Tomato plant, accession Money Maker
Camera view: vertical (180 deg); turntable rotation: 120 degrees
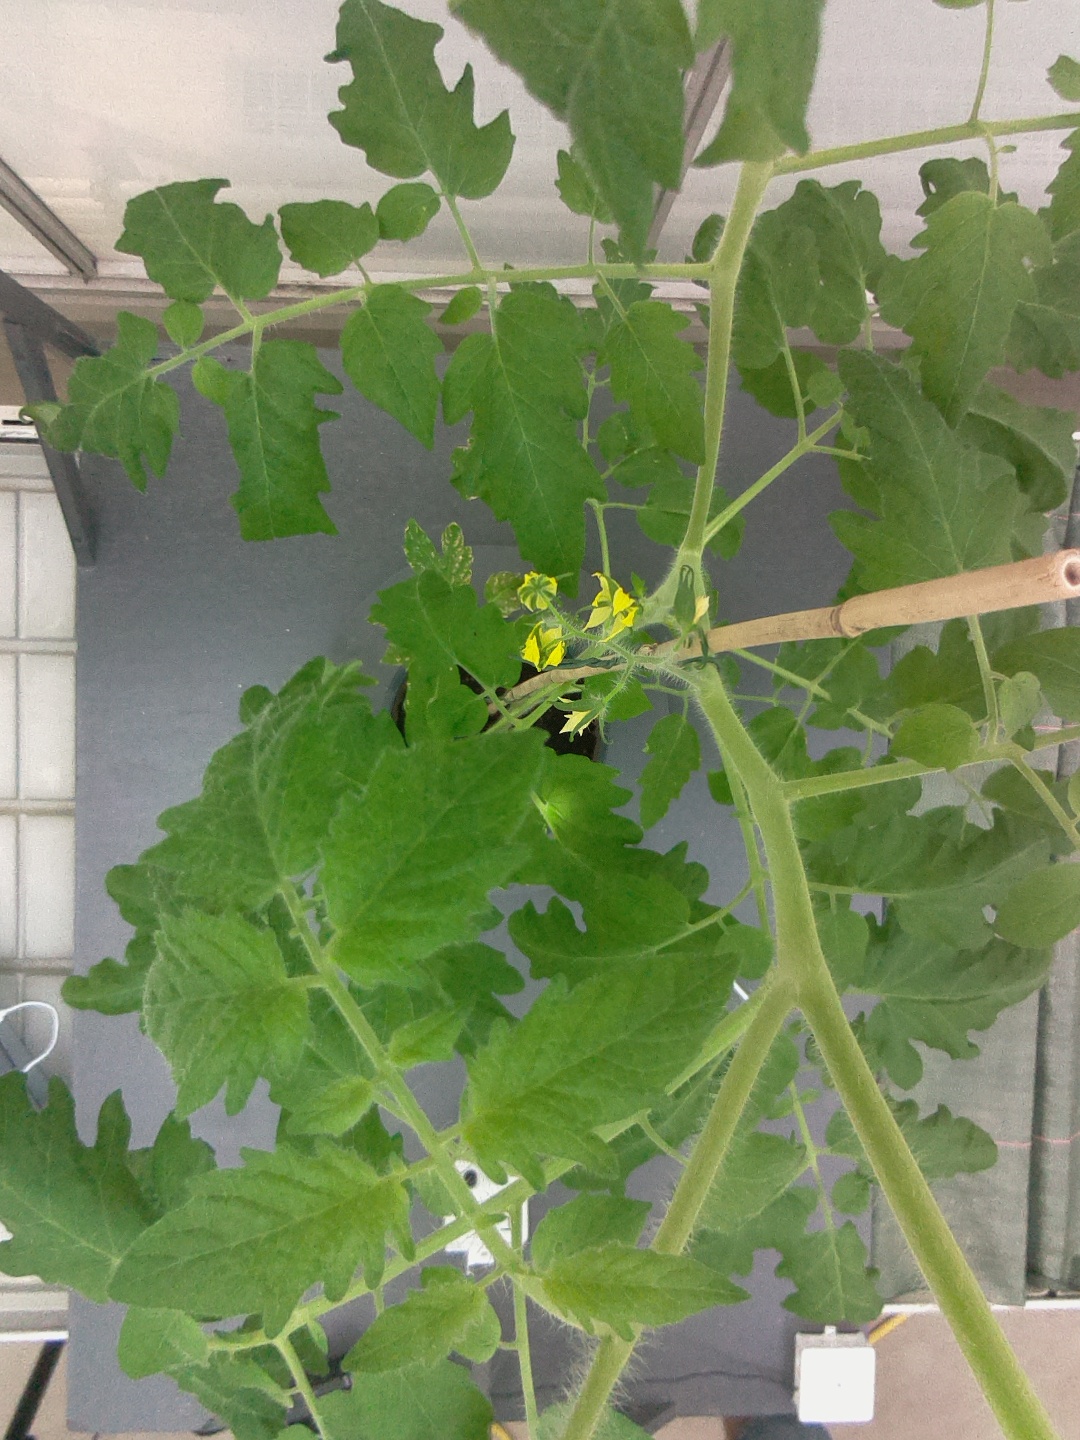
BBCH growth stage 65: Full flowering, 50%-60% of flowers open, first petals falling